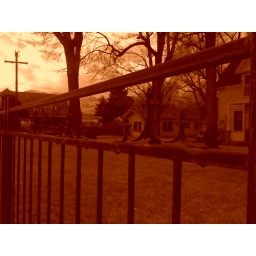
This could be the poster for a Stephen King movie with the blood-red sky and the cross formed by a telephone pole.